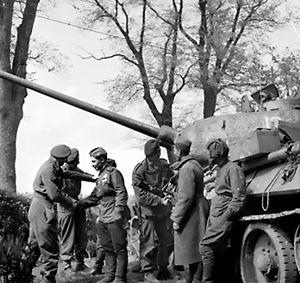
La 6ᵉ division aéroportée britannique ou 6th Airborne Division de l'armée britannique a été créée en mai 1943 pour participer au débarquement allié en Normandie de juin 1944.